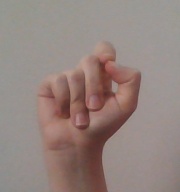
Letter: fa